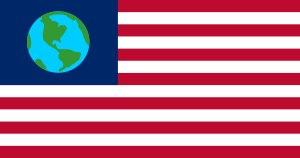
Dans l'univers de la série télévisée Futurama, la Terre, au XXXIᵉ siècle, semble s'être fédéralisée entièrement et ralliée sous la bannière du gouvernement central unique des États-Unis de la Terre.
Futurama est une série télévisée d'animation américaine répartie en 7 saisons totalisant 140 épisodes de 22 minutes et 4 films de 88 minutes, créée par Matt Groening et développée par David X. Cohen, diffusée du 28 mars 1999 au 10 août 2003 sur le réseau FOX, puis les droits ont été rachetés par la chaîne Comedy Central, qui l'a diffusée du 24 juin 2010 au 4 septembre 2013.